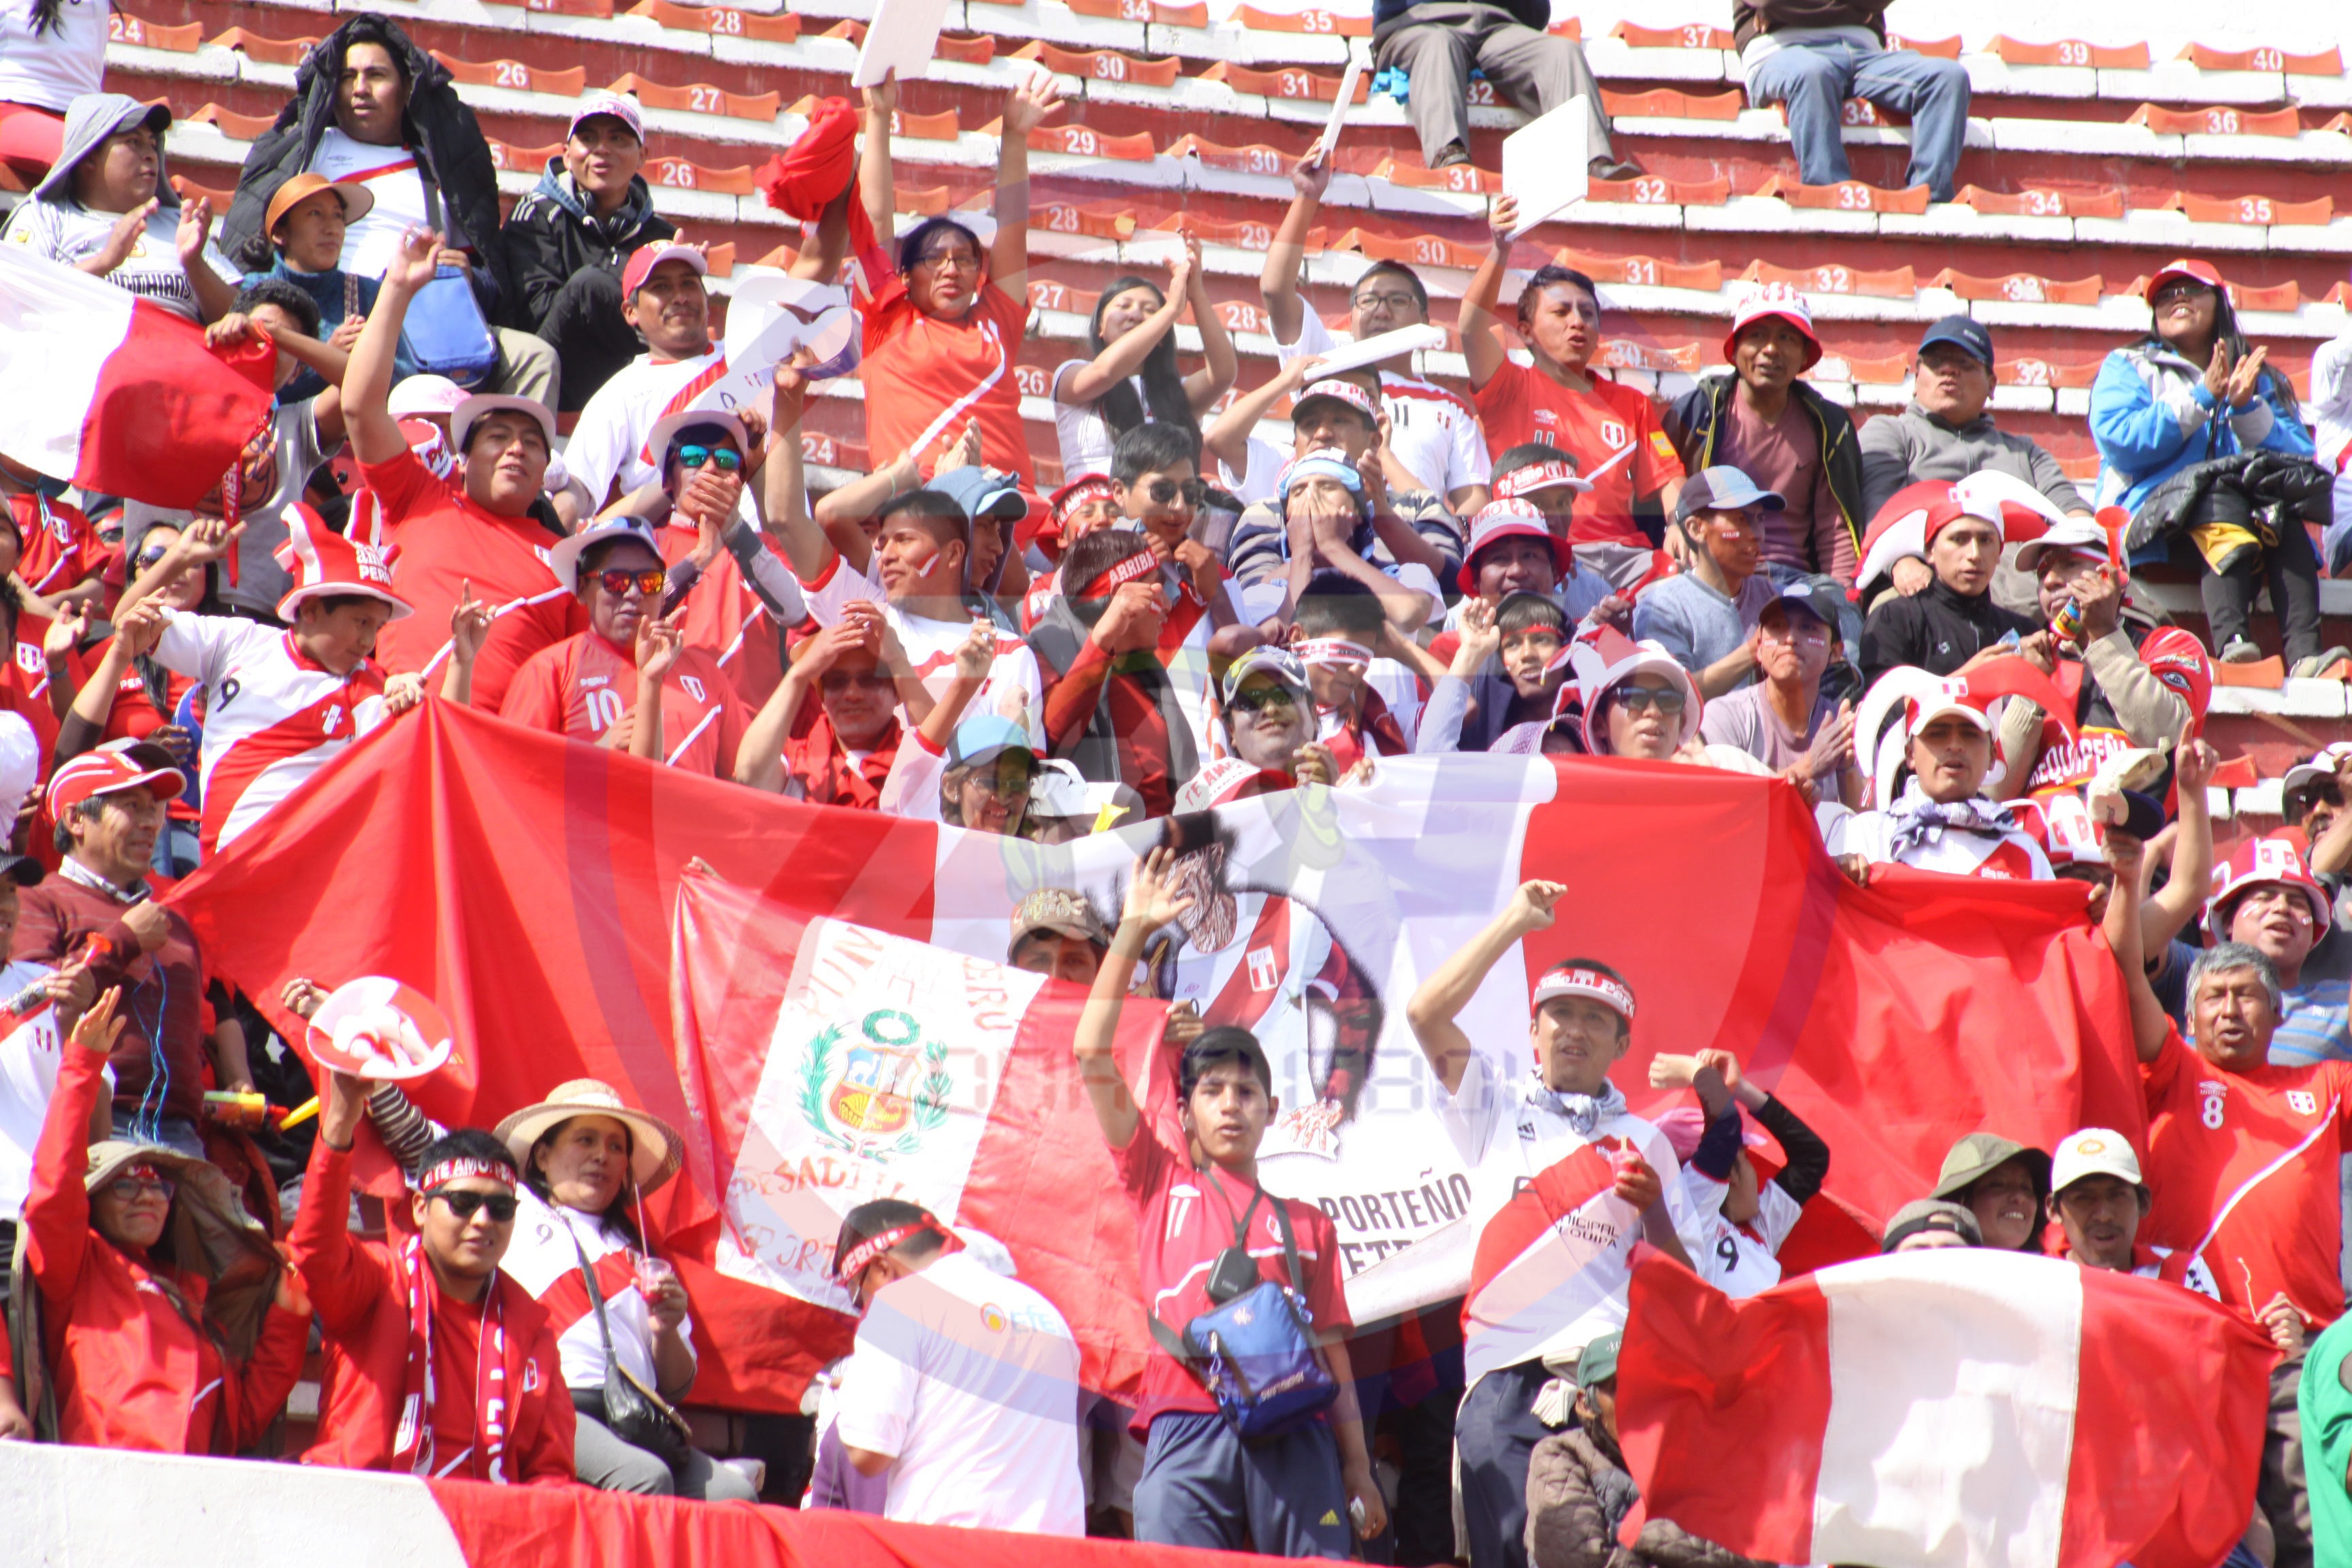
structure, people, crowd, audience, cheering, peace, stadium, peru, arena, marching, bolivia, sport venue, peruvian fans, peruvian selection, russia 2018 qualifiers, diego vertiz